African Union Transition Mission in Somalia

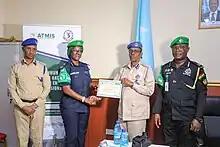
Hillary Sao Kanu, commissioner of Police for ATMIS, hands over a certificate for the completion of training to a police officer from the Somali Police Force on 2 January 2024.

The African Union Transition Mission in Somalia (ATMIS) is a former African Union transition and drawdown mission from peacekeeping operations in Somalia. Formerly the African Union Mission to Somalia (AMISOM), which began in 2007 and operated until 2022, the goal of ATMIS was to fully transition security operations to the Somali National Armed Forces. The operation consisted of troops from the East African nations of Ethiopia, Kenya, Burundi, Djibouti, and Uganda.